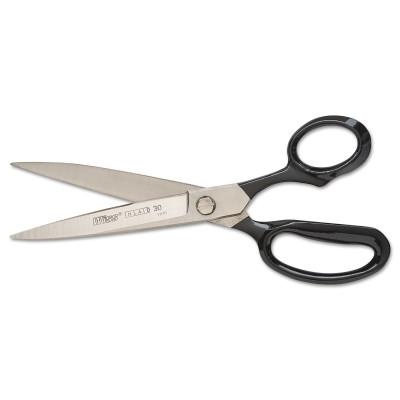
Apex Tool Group Inlaid Industrial Straight Trimmers, 8 1/8 in, Black, 38N
Finest quality cutlery steel Hot drop-forged nickel-plated blades Patented SET-EASY® pivot Pack of 1 EA Manufacturer part number: 38N UPC Code: Unavailable Specifications: Cut Type = Shear Cut Cutting Length [Nom] = 3 5/8 in Finish = Nickel Plated Handle Color = Black Handle Type = Straight Material = Steel Overall Length [Nom] = 8 1/8 in Width [Nom] = 2 1/2 in Wt. = 0.35 lb This is a normal stocking item.
Brand: Apex Tool Group
Category: Hardware > Tool Accessories > Shaper Accessories > Shaper Cutters > Straight Cutters